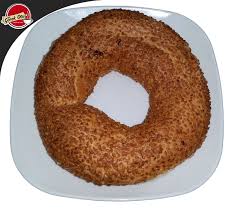
Yemek: simit